Tom Thomson

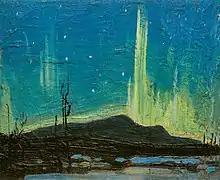
"Northern Lights", Spring 1917. Sketch. Thomson Collection, Art Gallery of Ontario, Toronto

MacCallum provided specific dates for two of Thomson's paintings—May 30 and June 1 for "Parry Sound Harbour" and "Spring, French River", respectively. These are some of the only instances of precise dating for his work. "Cottage on a Rocky Shore" is a depiction of MacCallum's cottage contrasted with the vast expanse of sky and water. "Evening, Pine Island" is of a nearby island MacCallum took Thomson to visit. He continued to paint around the islands until he departed, probably because he found MacCallum's cottage too demanding socially, writing to Varley that it was "too much like north Rosedale".